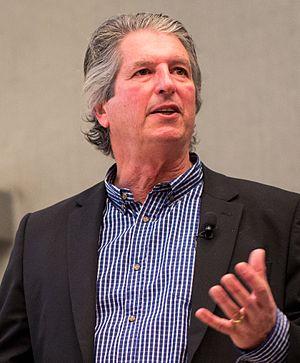
Martin A. Green, professeur à University of New South Wales (UNSW) en Australie, est intervenu le 12 octobre 2015 lors du cycle de conférences sur les liens énergie/environnement organisé à l’École polytechnique dans le cadre de la préparation de la conférence Paris Climat 2015 (COP21).
Martin Green AM, né en 1948, est un professeur australien à l'université australienne de Nouvelle-Galles du Sud, qui travaille de manière intensive au développement de l'utilisation de l'énergie solaire. Il est récipiendaire d'un prix d'honneur du prix Nobel alternatif en 2002.